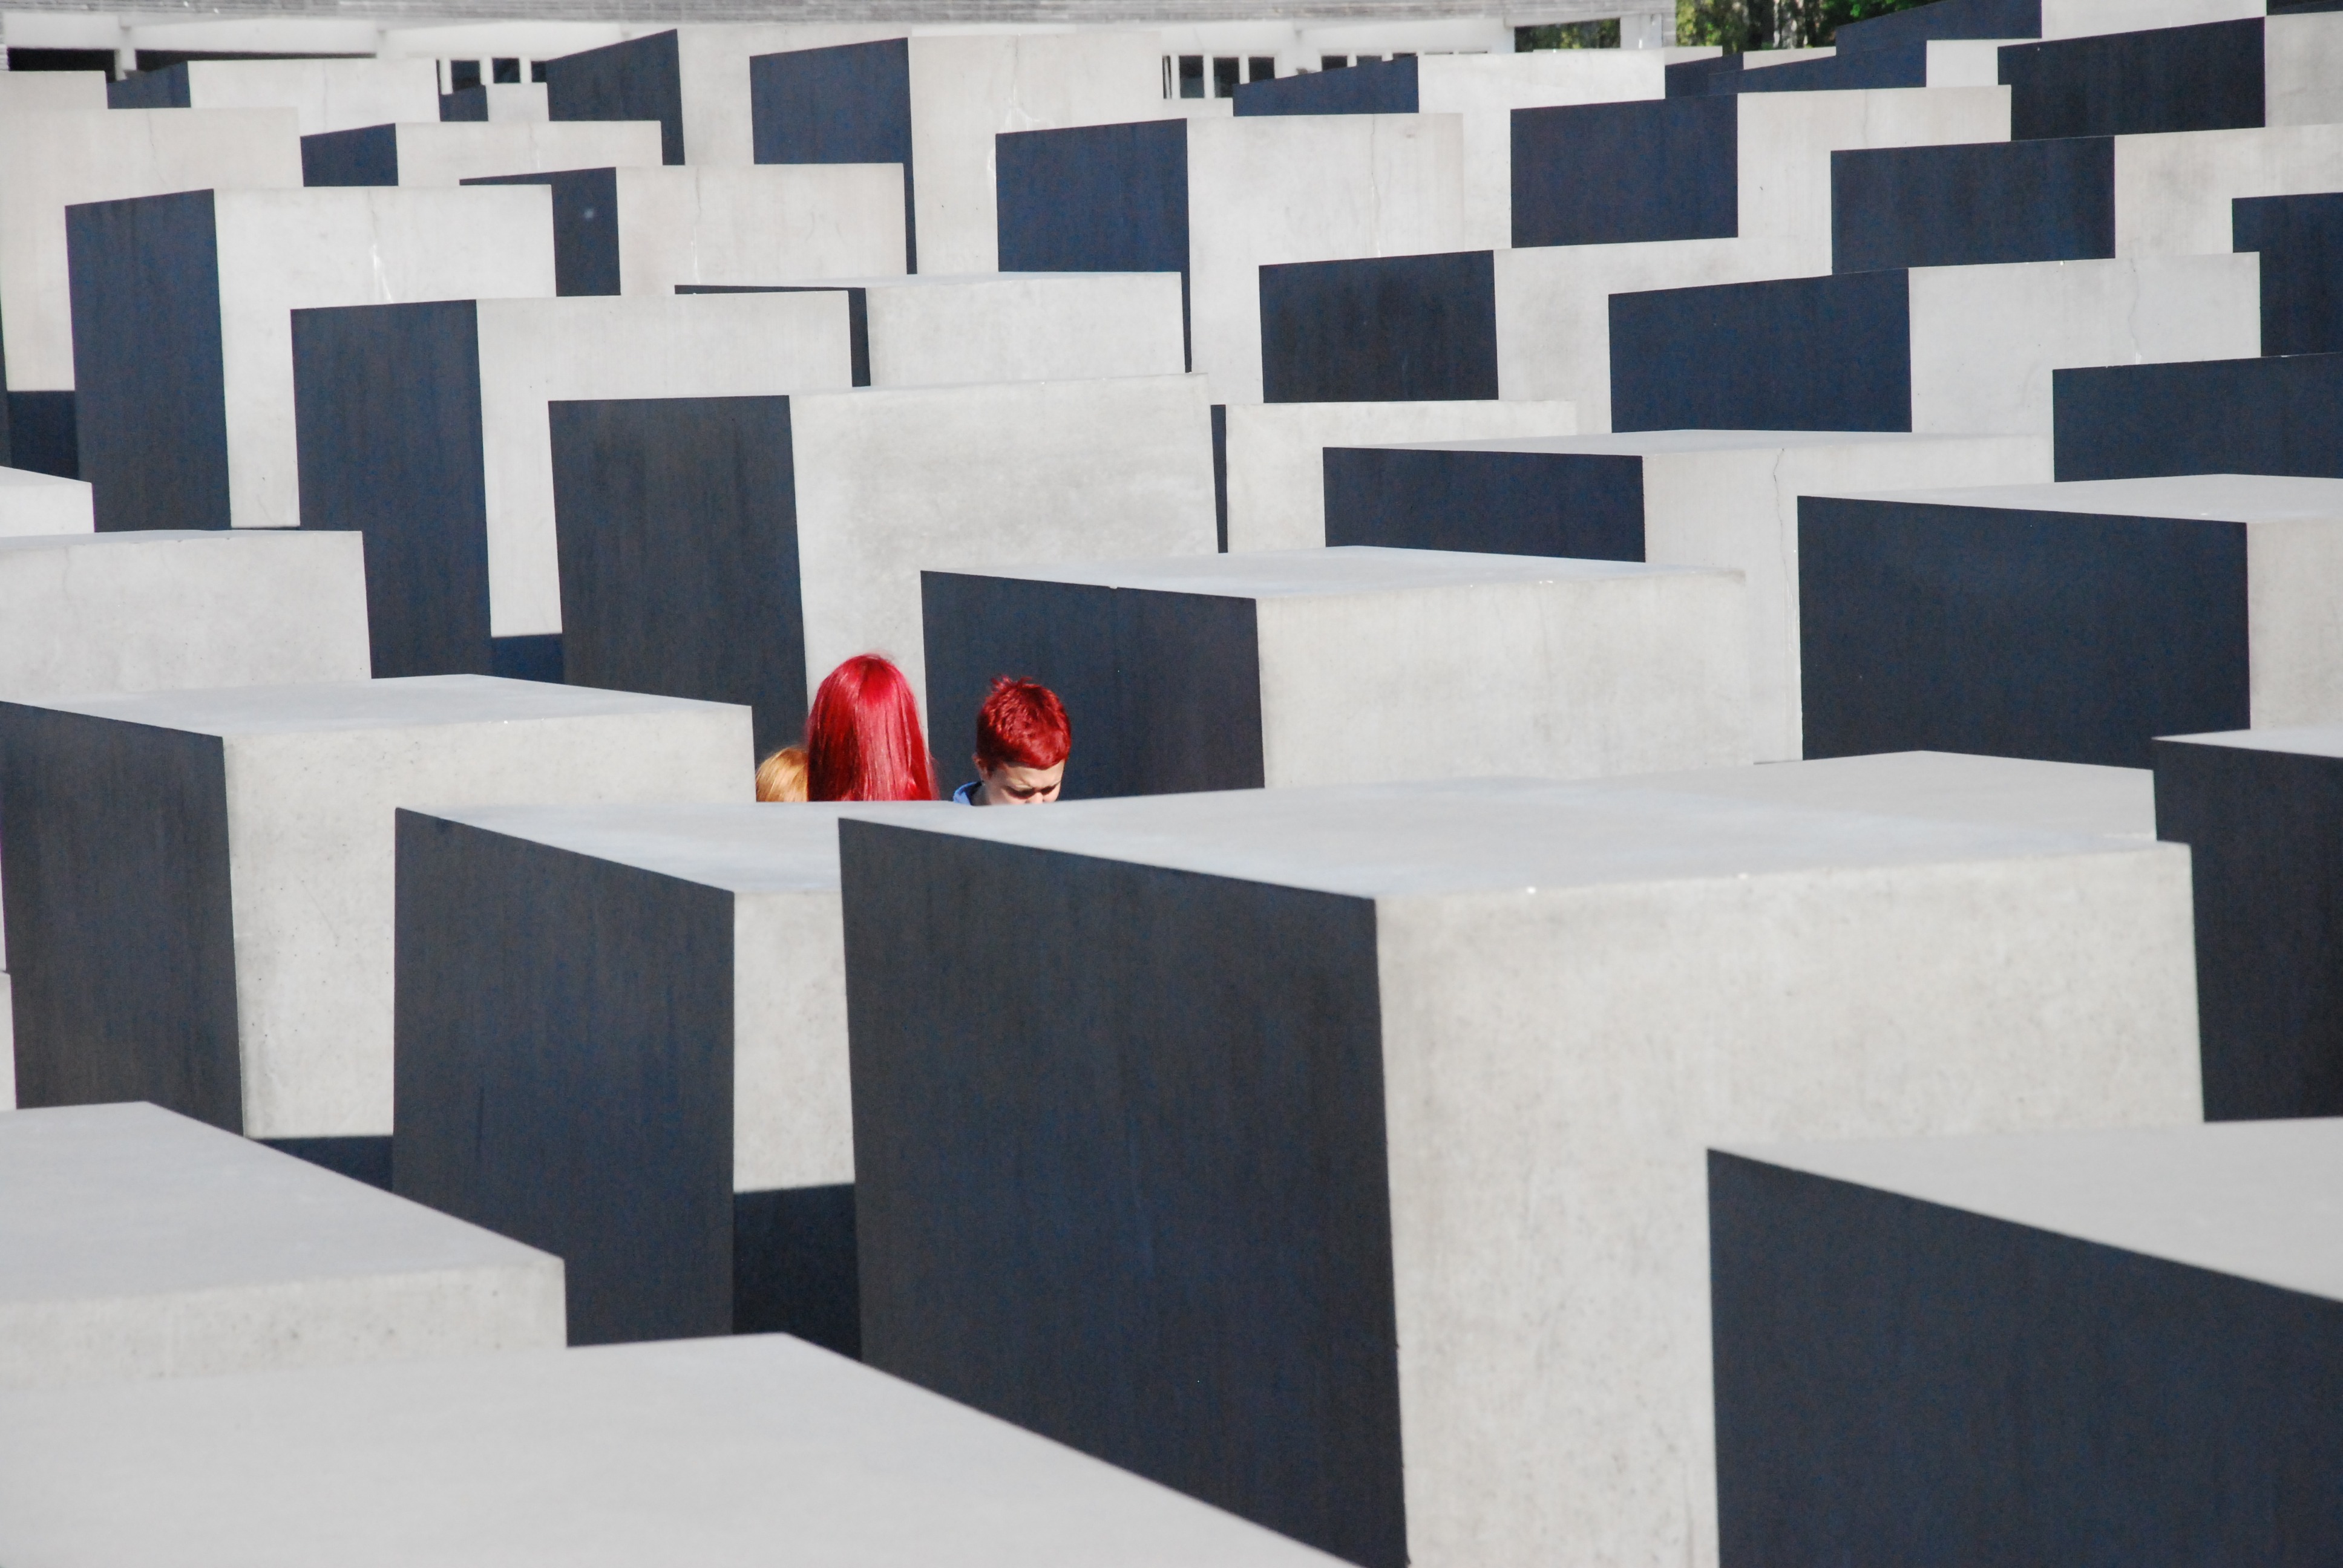
table, floor, wall, tourist, furniture, interior design, brand, capital, art, design, germany, berlin, shape, modern art, flooring, jewish memorial